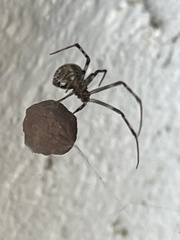
Species: Parasteatoda_tepidariorum